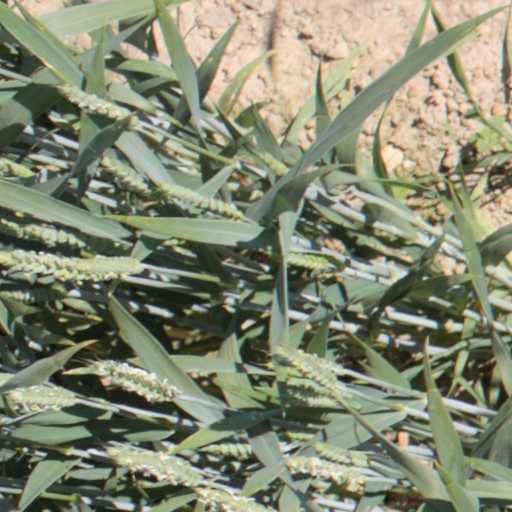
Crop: wheat